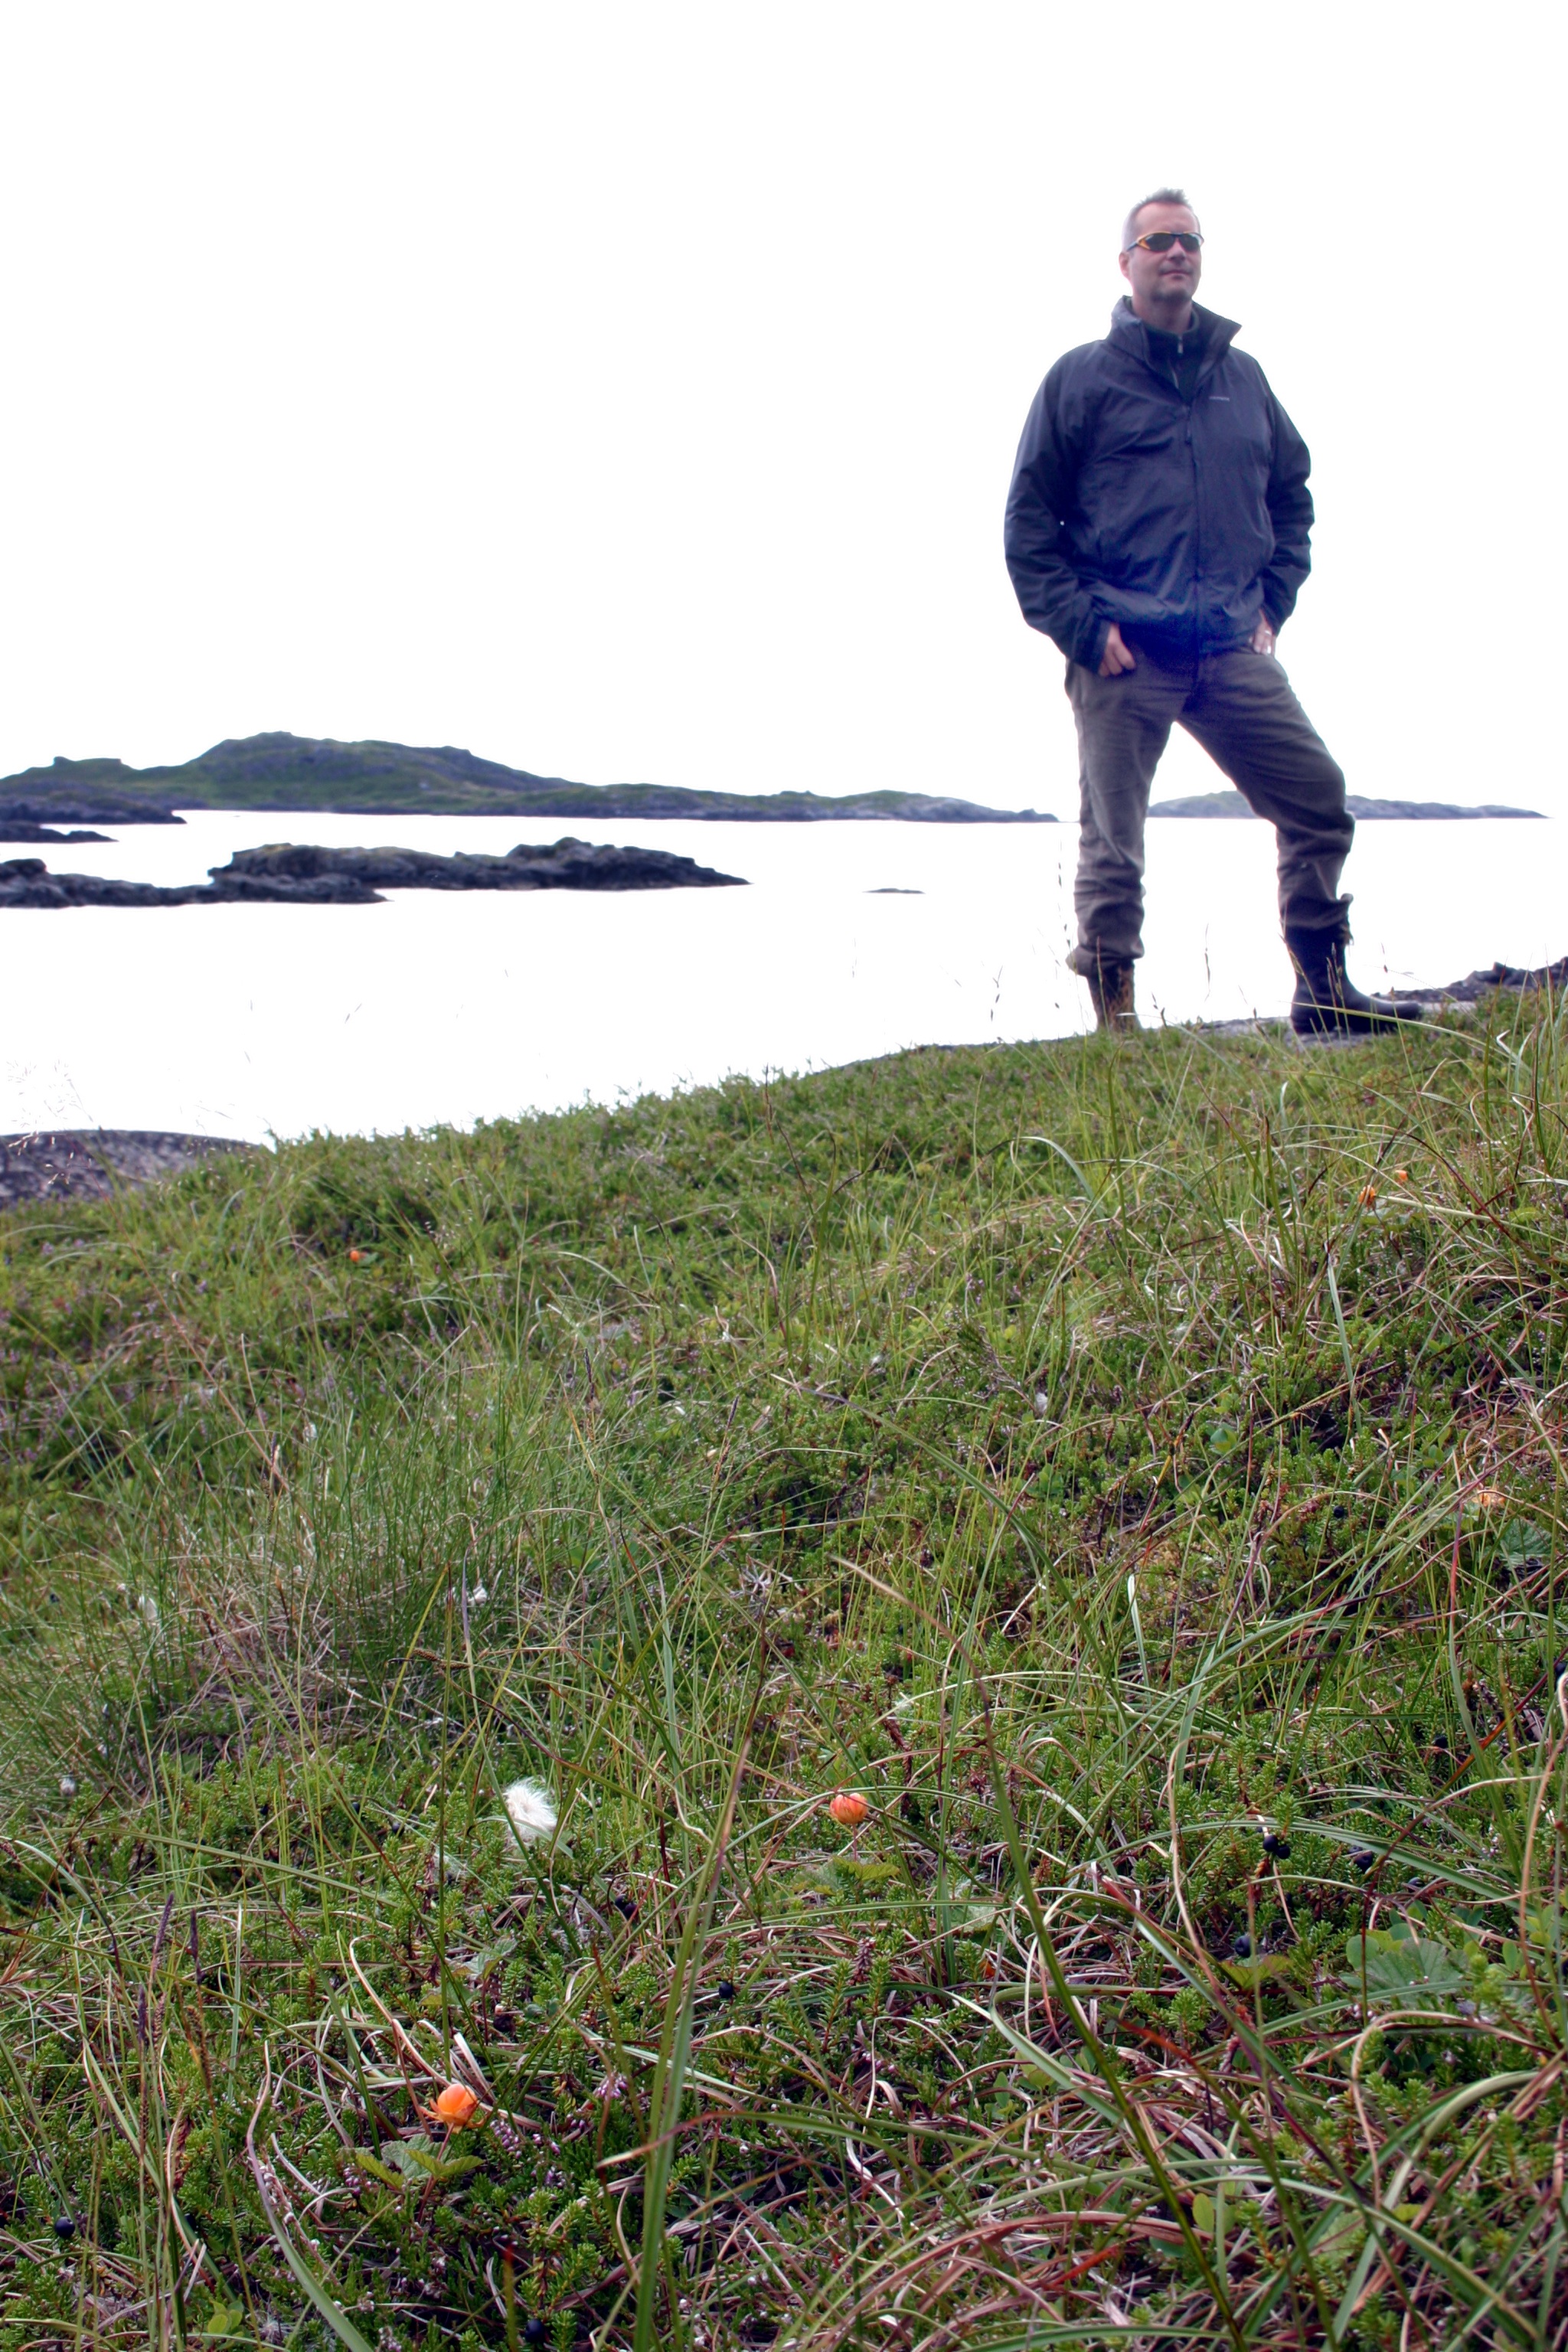
man, sea, grass, lawn, summer, mulkter